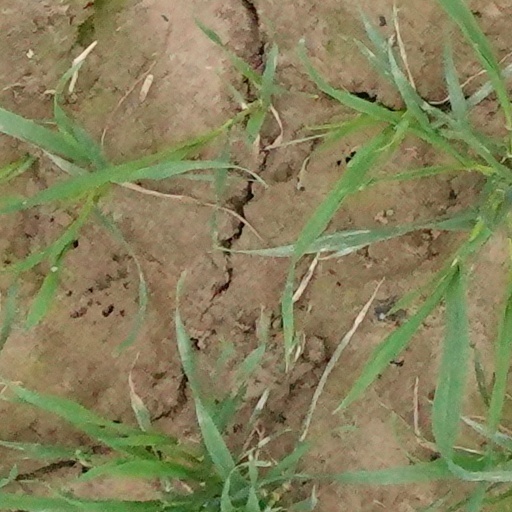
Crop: wheat